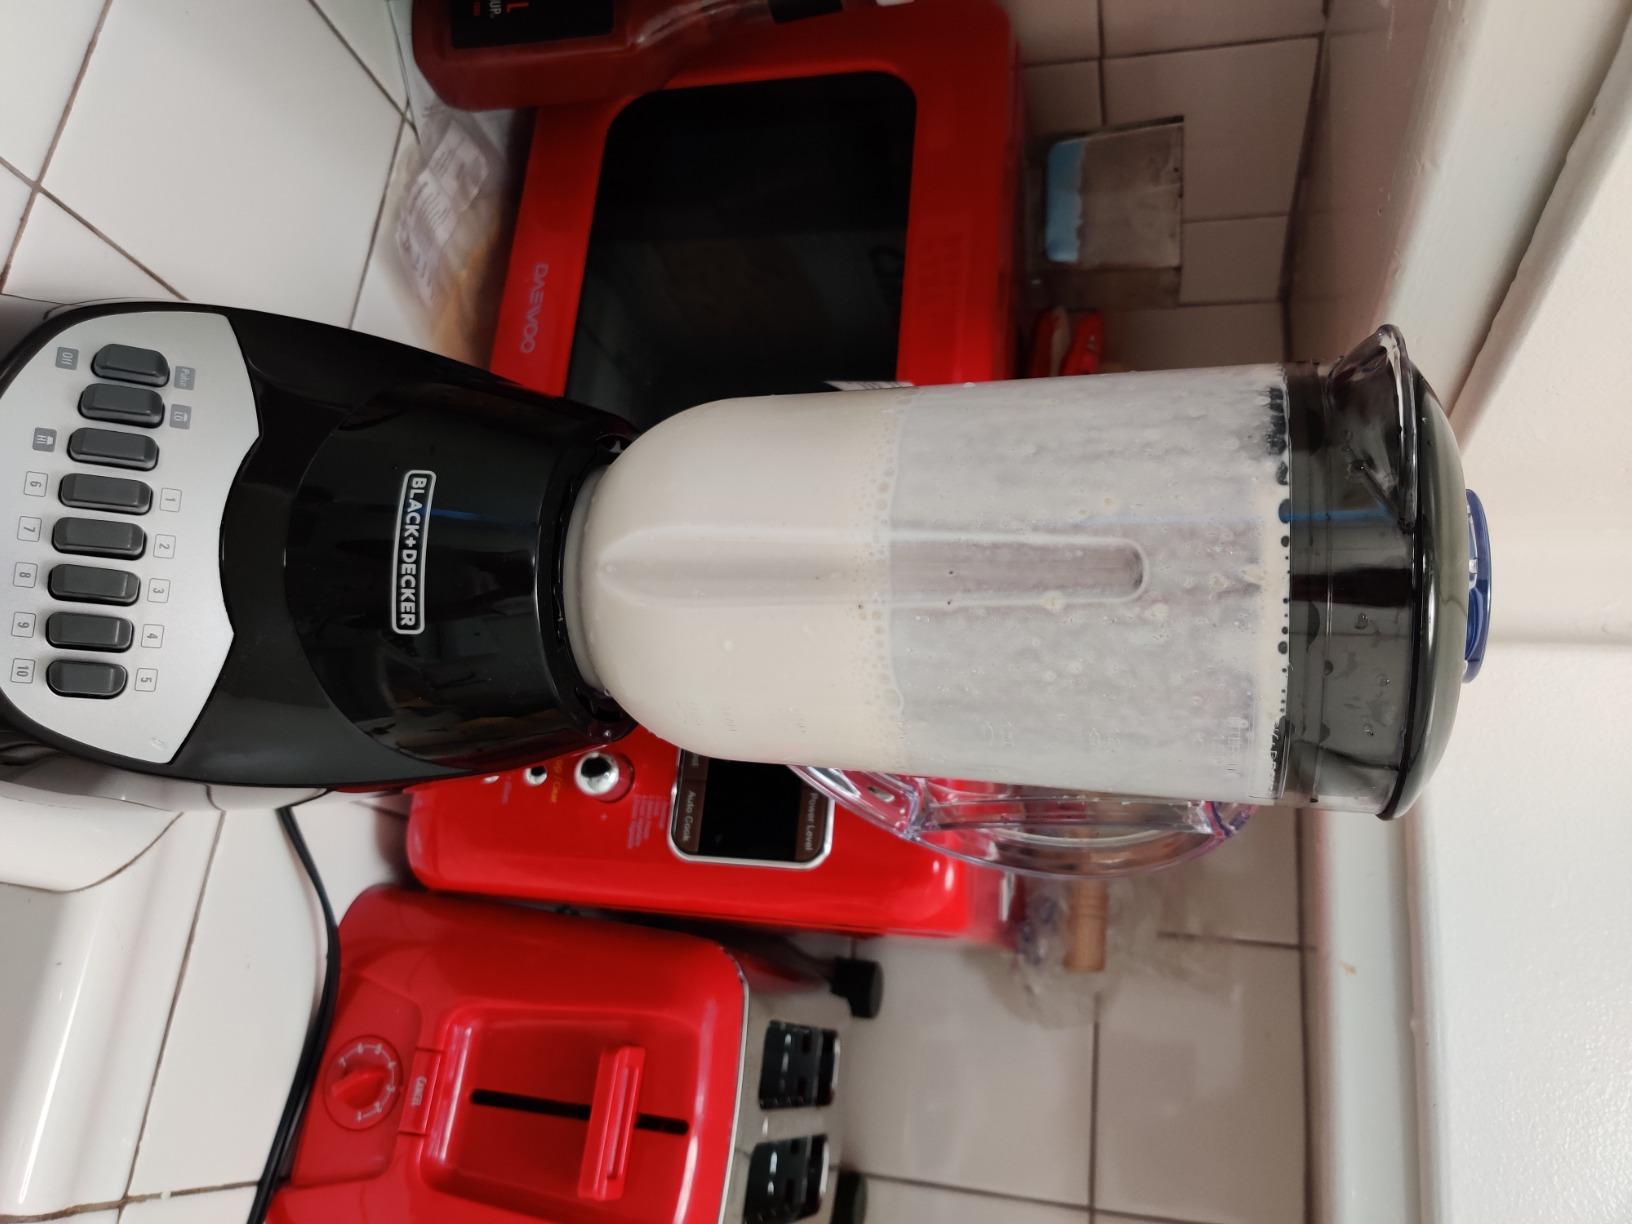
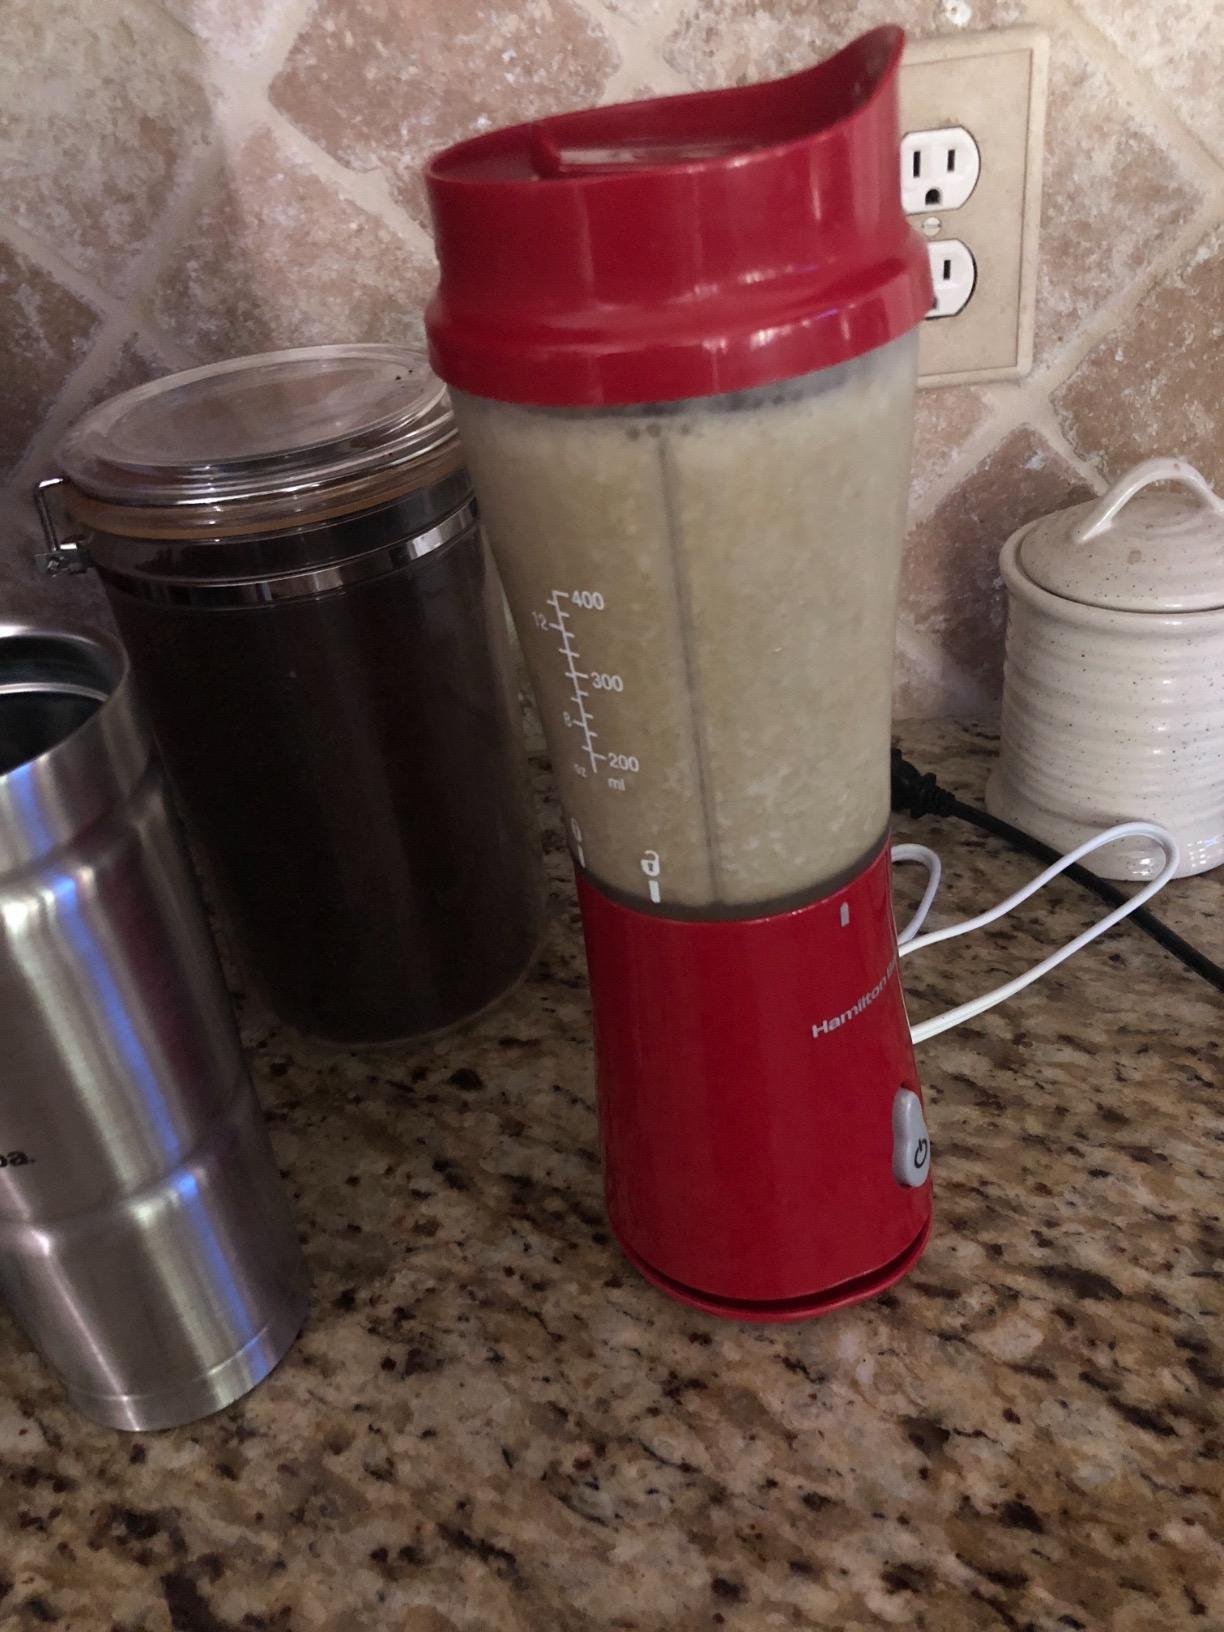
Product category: items_blender
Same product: no